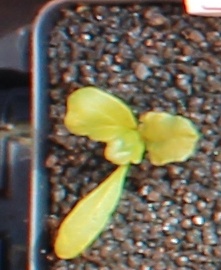
Label: Sugar beet